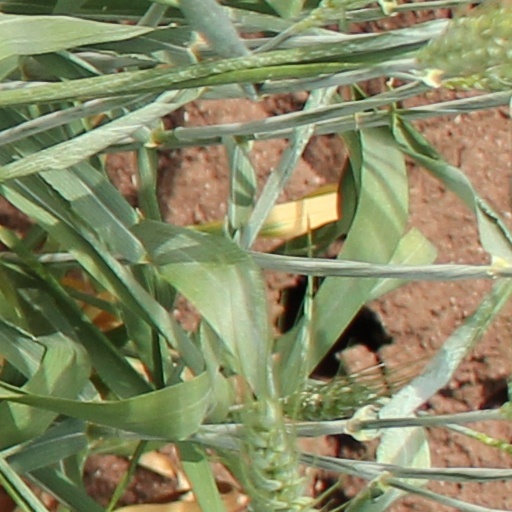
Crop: wheat